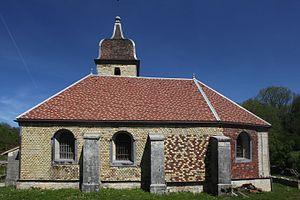
Eglise de Sainte-Anne (Doubs).
L’église Saint-Thiébaud de Sainte-Anne est une église située à Sainte-Anne dans le département français du Doubs.
Sainte-Anne est une commune française située dans le département du Doubs, en région Bourgogne-Franche-Comté.